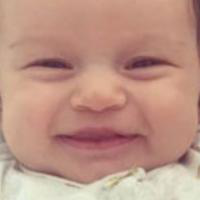
Age group: age 01-10